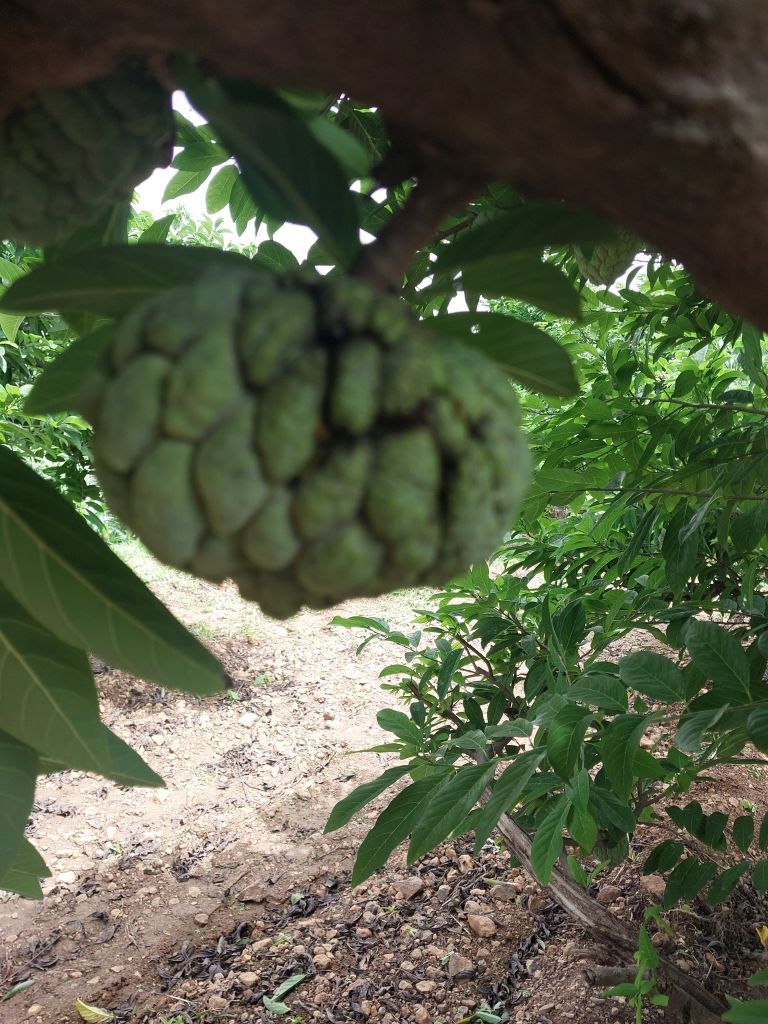
Disease label: Athracnose